Rice noodle roll

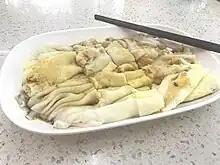

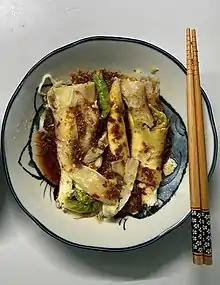
Guangdong-style rice noodle roll

A rice noodle roll, also known as a steamed rice roll and cheung fun, and as look funn or look fun in Hawaii, is a Cantonese dish originating from Guangdong Province in southern China, commonly served as either a snack, small meal or variety of dim sum. It is a thin roll made from a wide strip of "shahe fen" (rice noodles), filled with shrimp, beef, vegetables, or other ingredients. Seasoned soy saucesometimes with "siu mei" drippingsis poured over the dish upon serving. When plain and made without filling, the rice noodle is also known as "jyu cheung fun", literally "pork intestine noodle", a reference to its resemblance of a pig's intestines. There is no official recording of the history of rice noodle rolls; most cookbooks claim that it was first made in the 1930s. In Guangzhou, Guangdong Province, people called the dish "laai cheung" because it is a noodle roll that is pulled by hand.